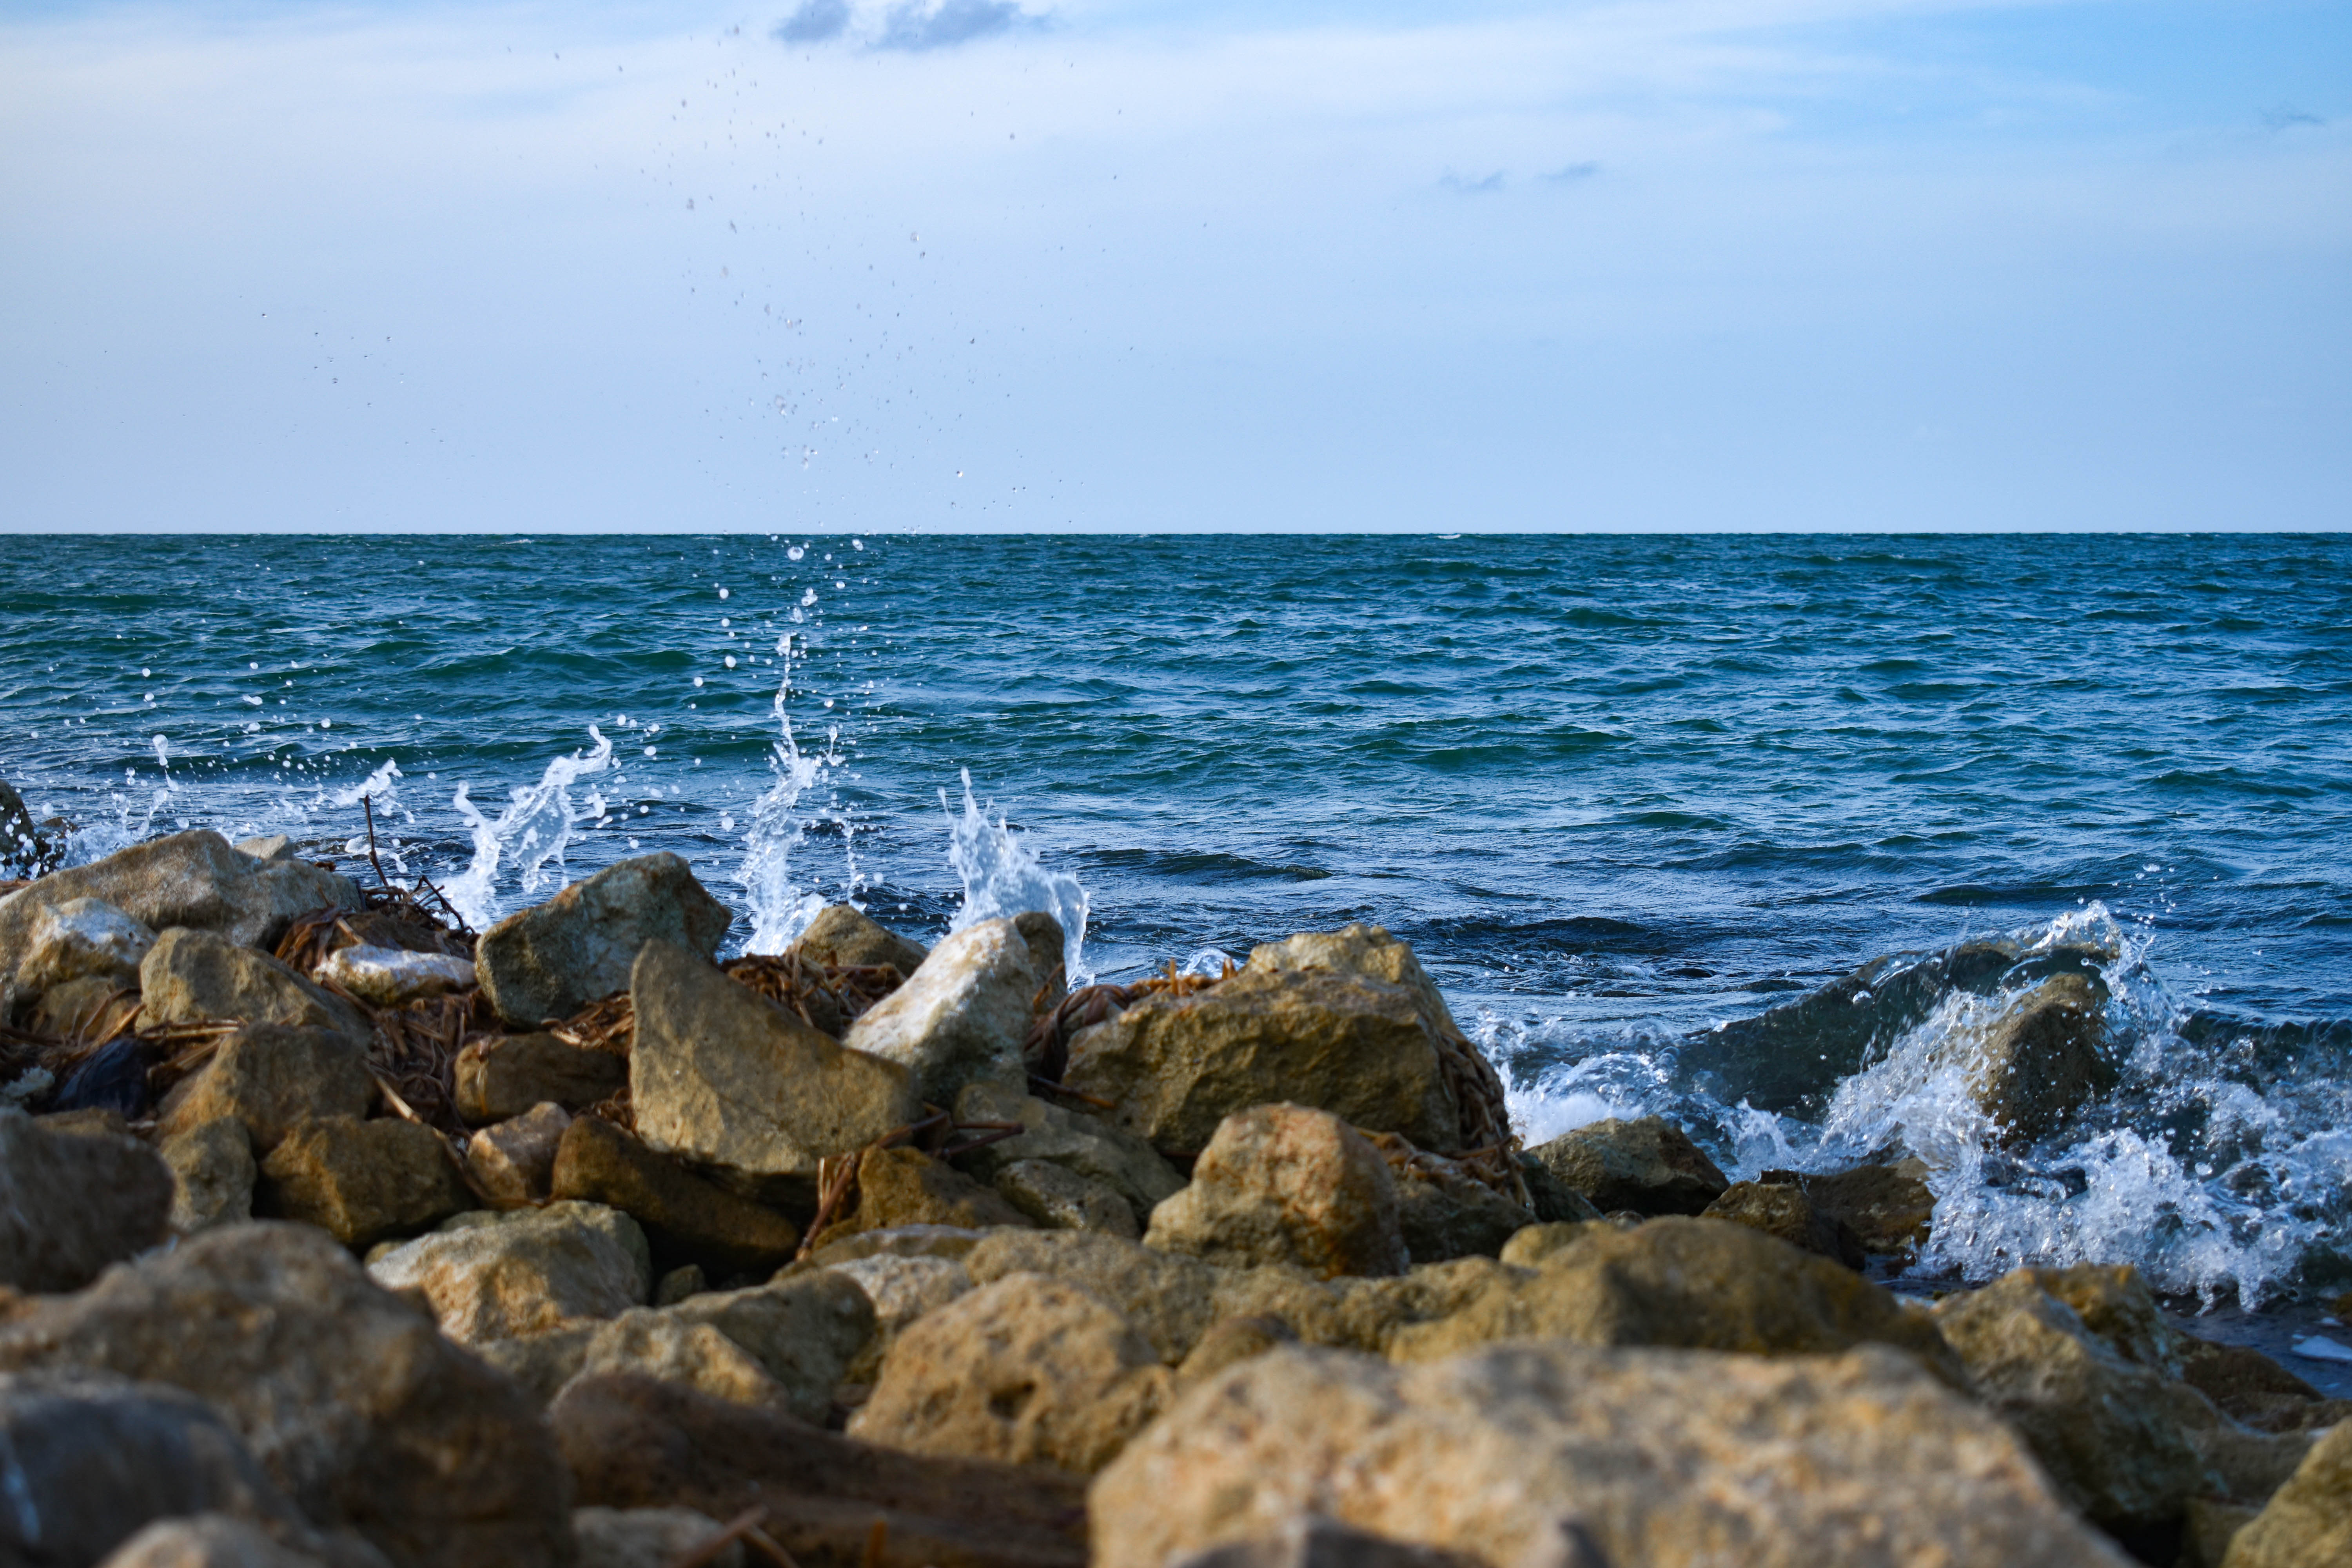
natural, water, cloud, sky, bird, wood, coastal and oceanic landforms, horizon, tree, wind wave, beach, seabird, headland, wind, landscape, rock, wave, klippe, ocean, bay, sound, tropics, bedrock, cape, natural landscape, tide, cliff, coast, plant, promontory, evening, skerry, inlet, wildlife, sea